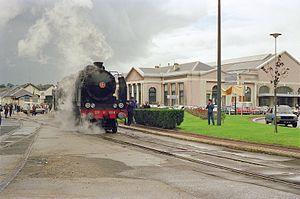
Un train tracté par la 231 G 558 quitte la gare de Dieppe et s'engage sur la voie qui mène à la gare de Dieppe-Maritime, le 14 septembre 1986.
La gare de Dieppe est une gare ferroviaire française terminus de la ligne de Malaunay - Le Houlme à Dieppe, située sur le territoire de la commune de Dieppe, dans le département de la Seine-Maritime en région Normandie. Elle est la plus ancienne gare prévue pour relier Paris à la mer, ce qui jouera un rôle déterminant dans l’essor de la ville au XIXᵉ siècle.